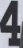
Number: 4